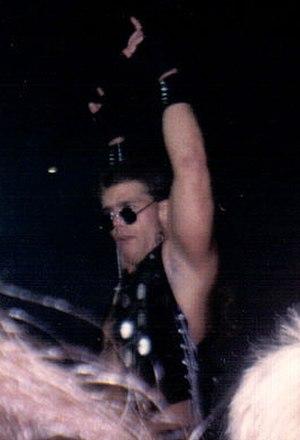
L'ère Attitude est une période de la World Wrestling Federation et de l'histoire mondiale qui s'étend de 1997 à 2001. Cette période a été marquée par un bouleversement des codes de l’époque, ajoutant violence et allusions sexuelles. L'ère Attitude a connu un grand succès aux États-Unis, en France et au Proche-Orient.
Shawn Michaels, de son vrai nom Michael Shawn Hickenbottom, est un catcheur et acteur américain principalement connu pour son travail à la World Wrestling Federation/Entertainment où il a remporté durant sa carrière quatre championnats du monde, ainsi que trois fois le championnat Intercontinental, une fois le championnat européen, deux fois le championnat par équipe, une fois le championnat du monde par équipe et une fois le championnat par équipe unifié.